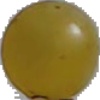
Label: Grape White 3